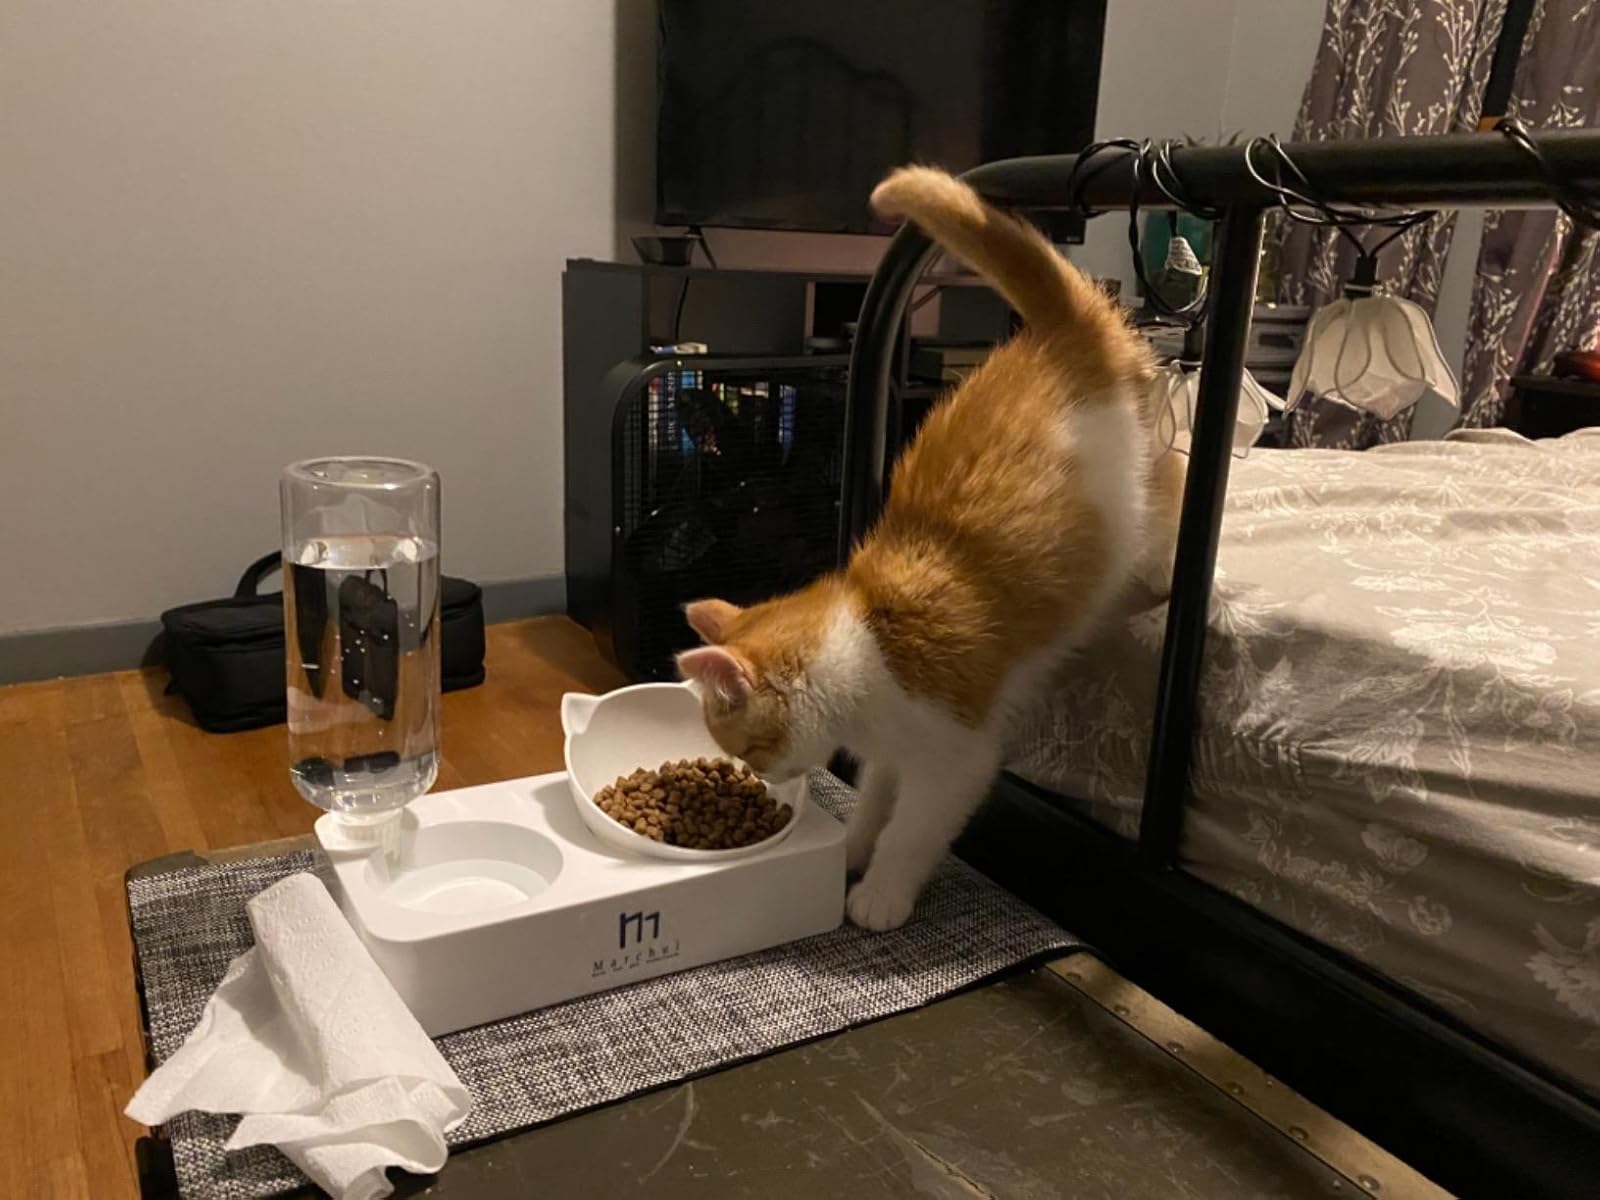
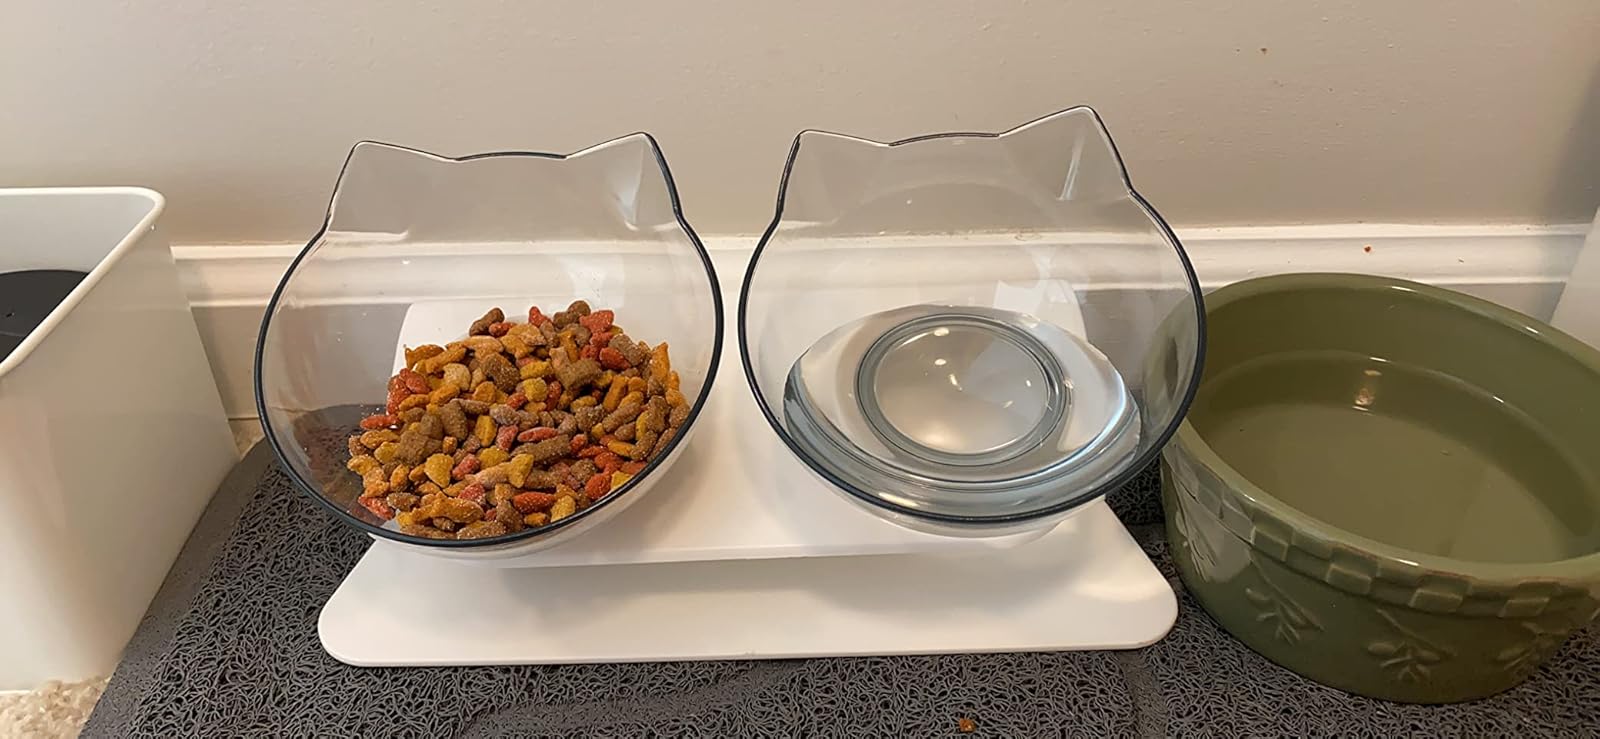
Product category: items_bowl
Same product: no